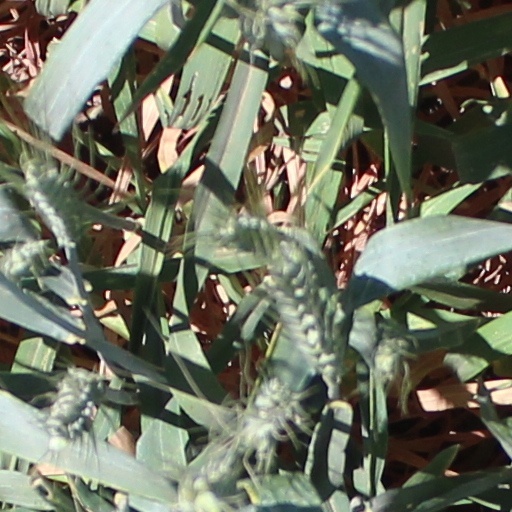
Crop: wheat